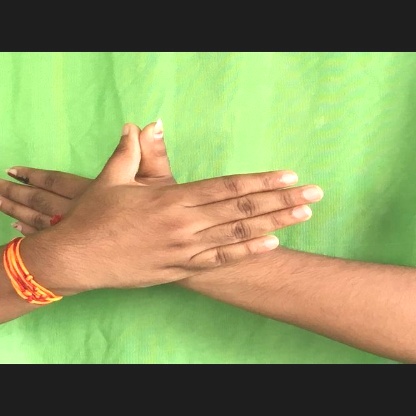
Mudra: Garuda